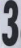
Number: 3